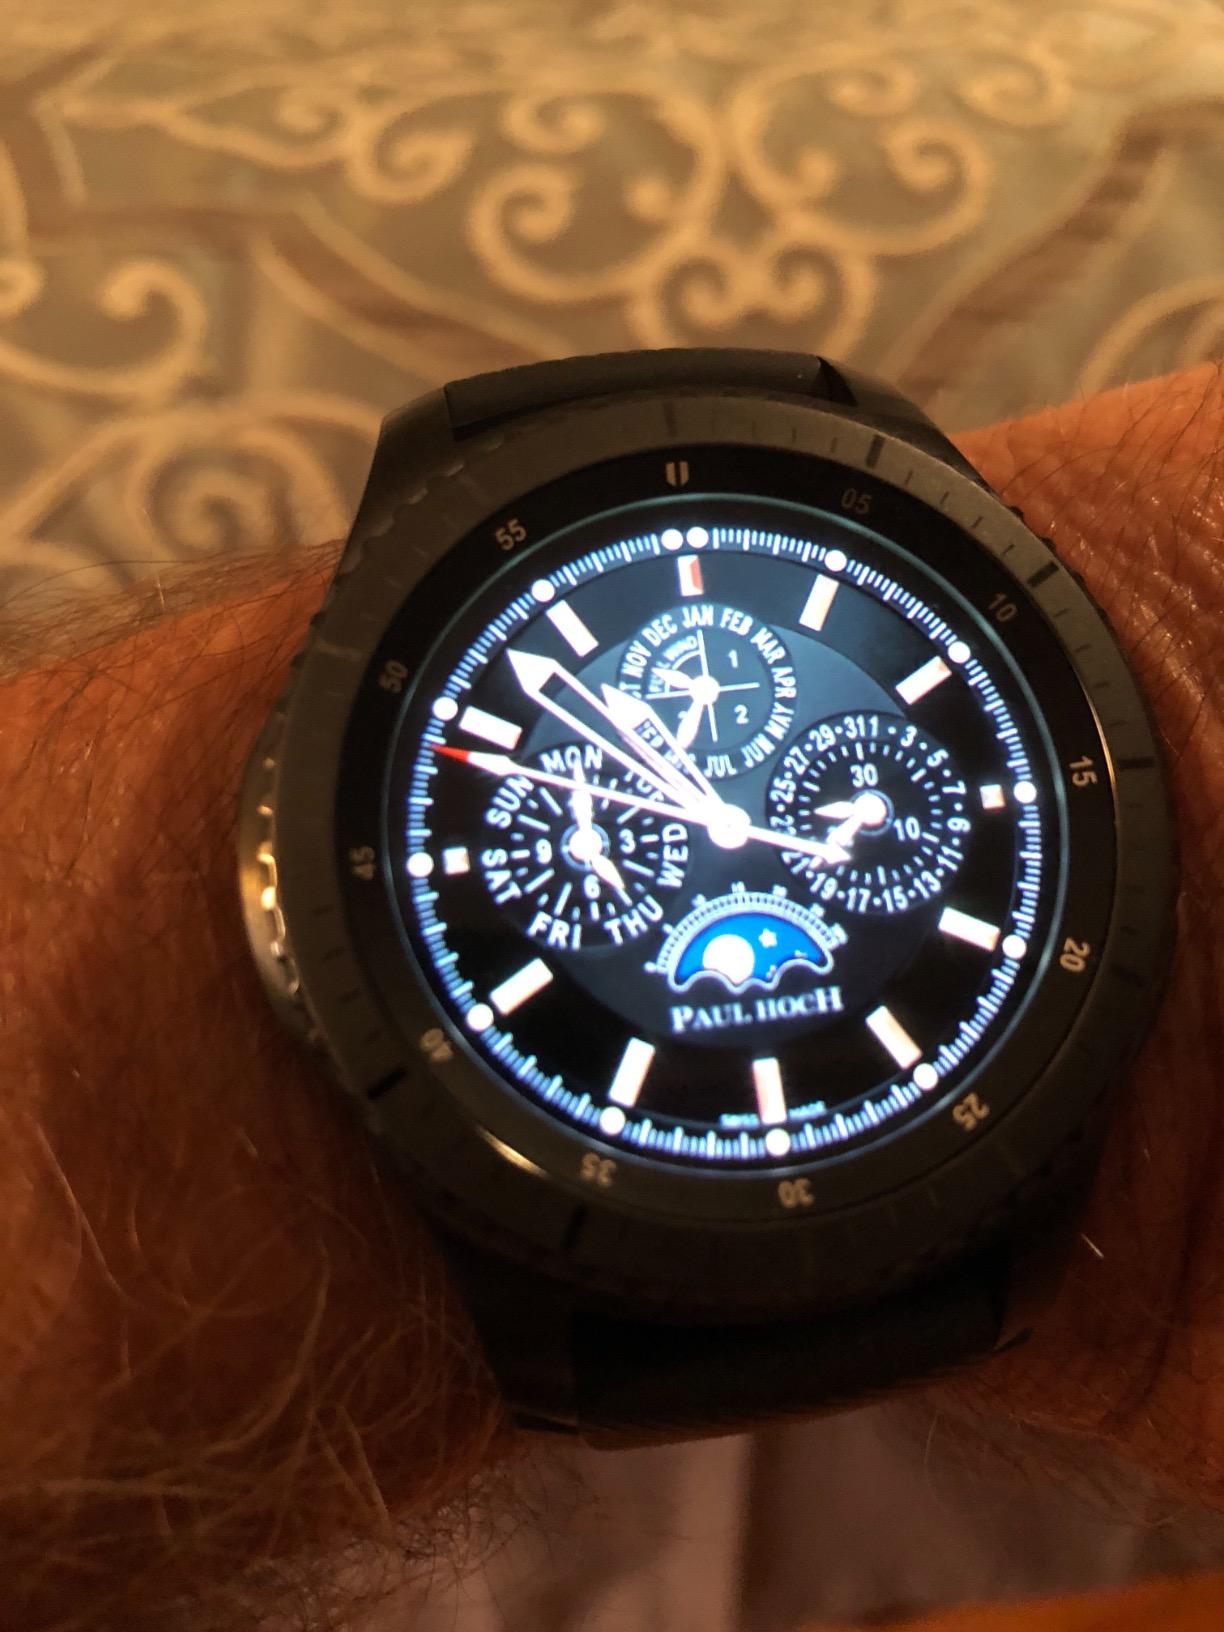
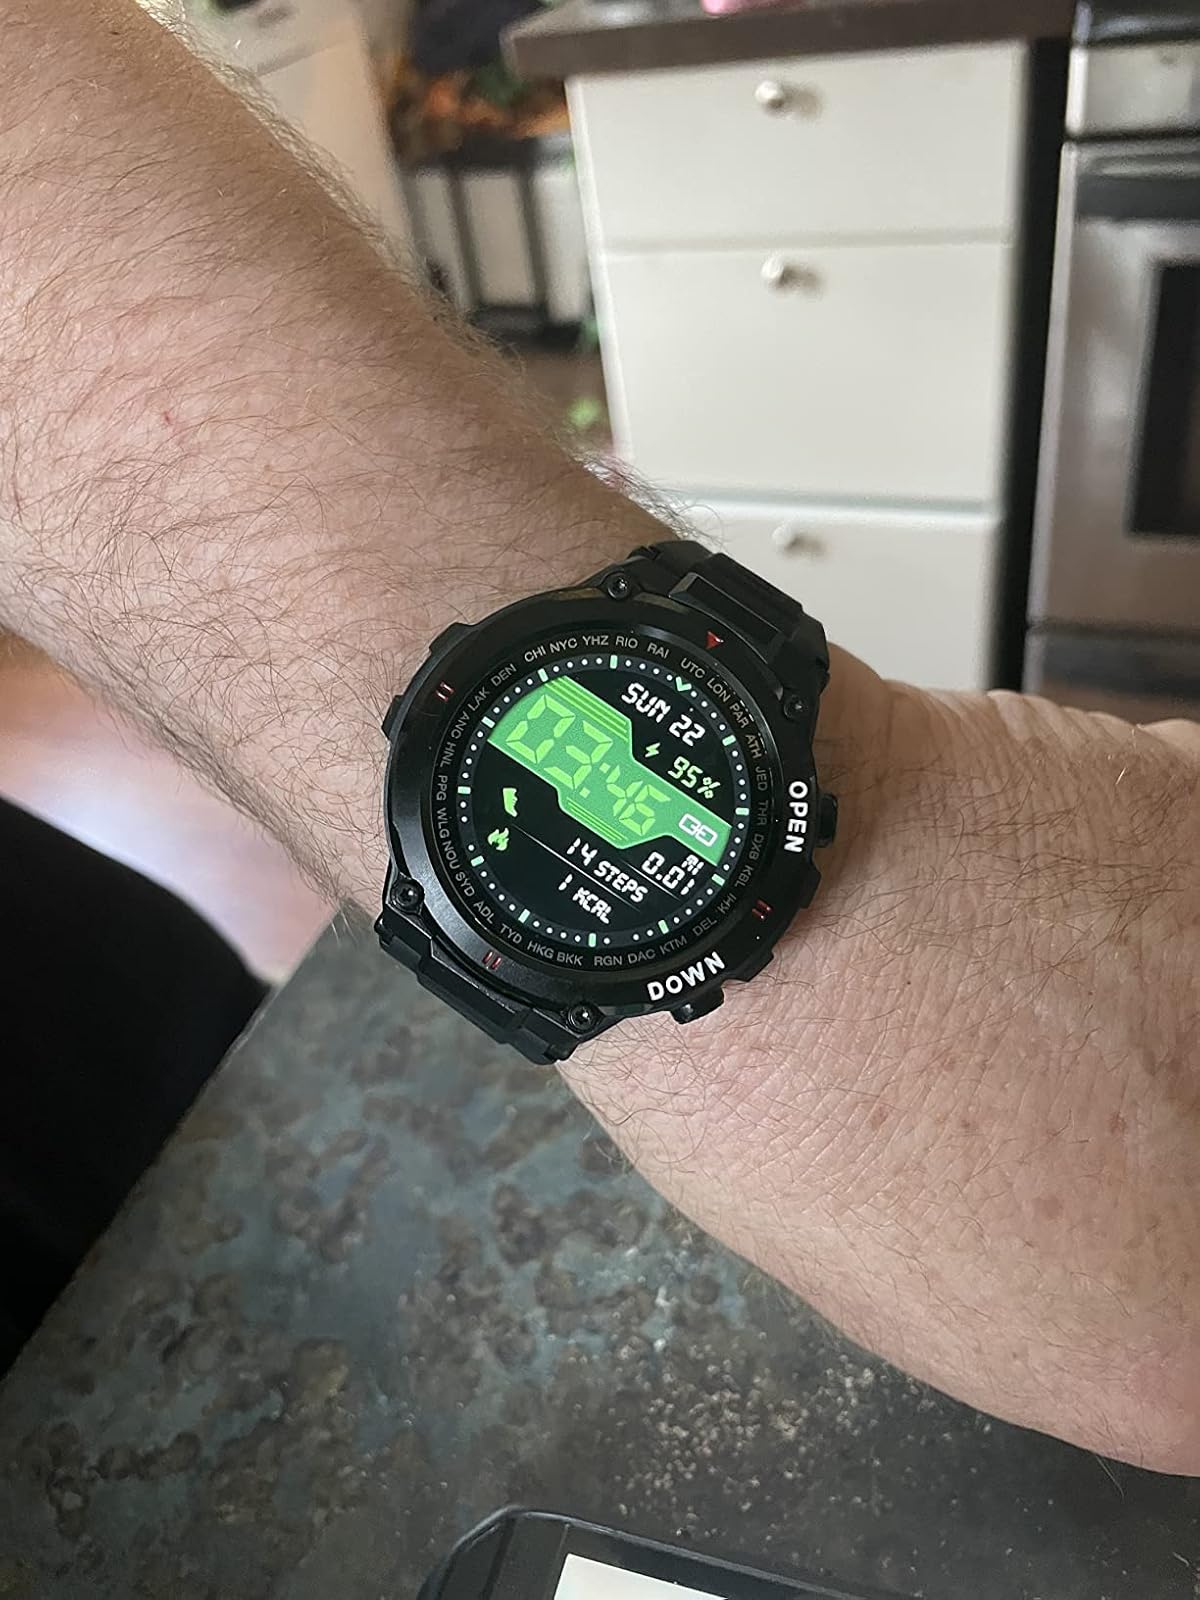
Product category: smartwatch
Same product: no